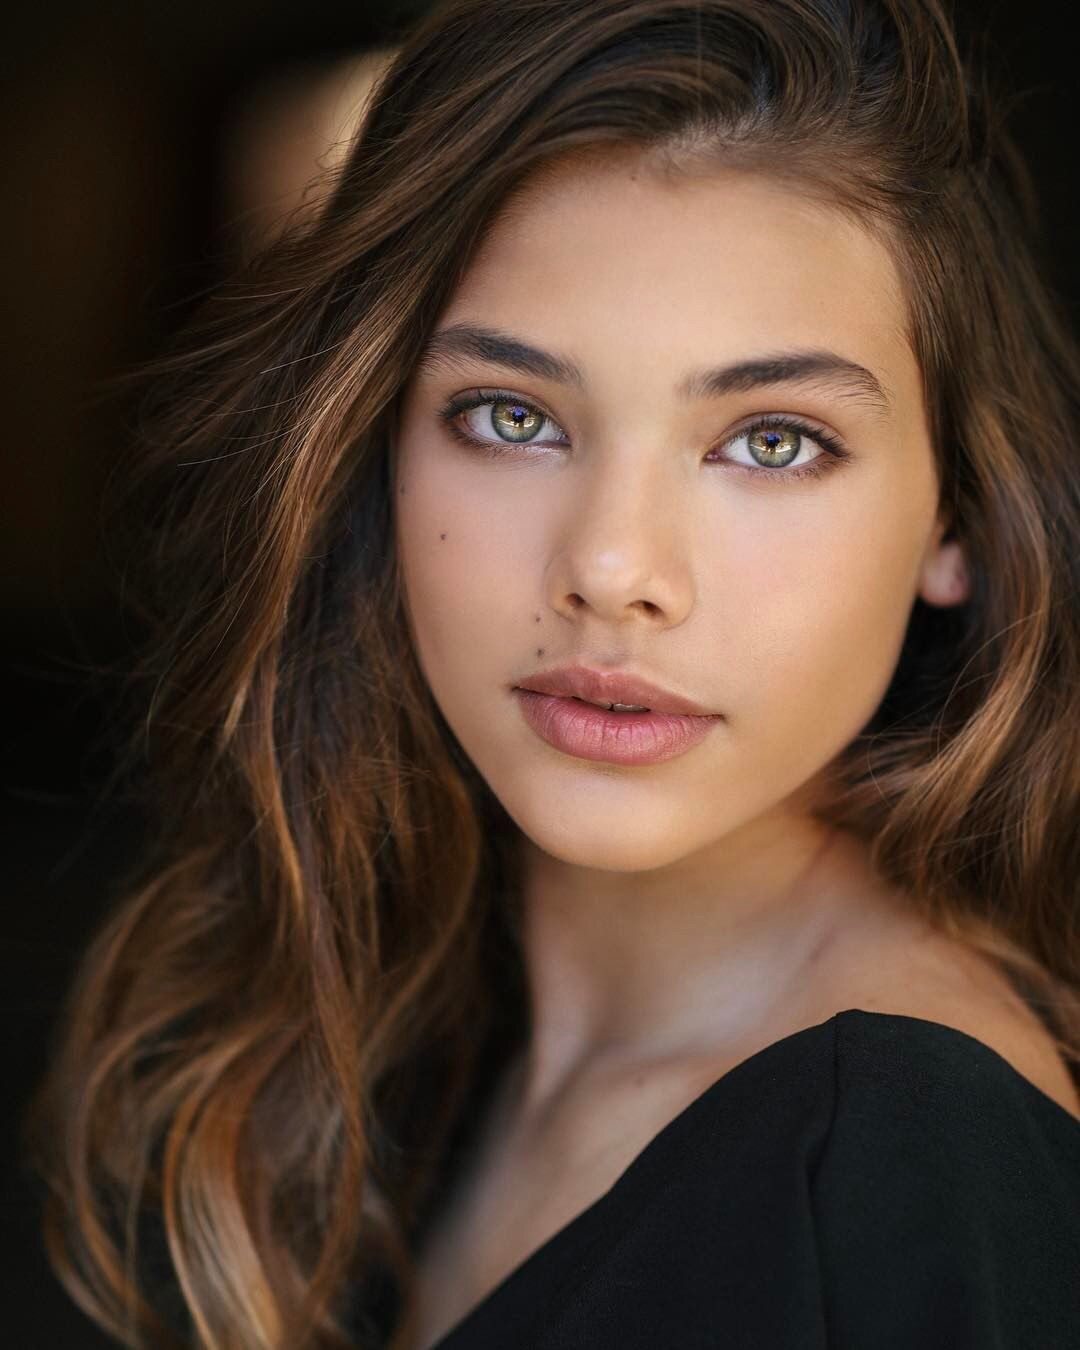
Label: Colored